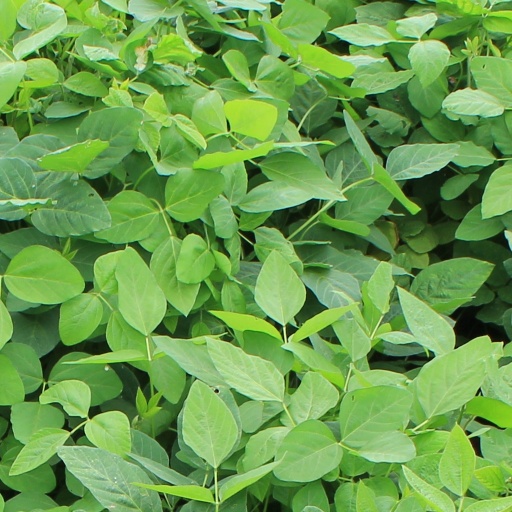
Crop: soybean